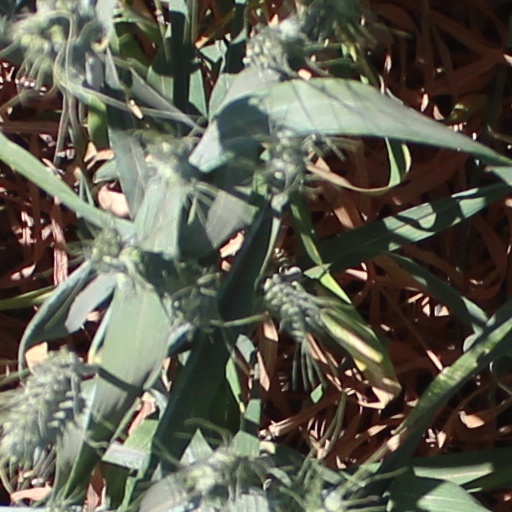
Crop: wheat